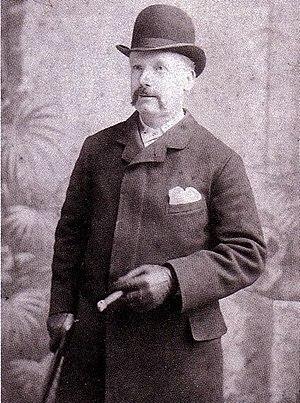
Les meurtres de Whitechapel, au nombre de onze, furent commis sur des femmes du district londonien élargi de Whitechapel, entre le 3 avril 1888 et le 13 février 1891. Ces assassinats ont été attribués, sans certitude, ici à « Jack l'Éventreur », là au « tueur aux torses ». Aux fins d'enquêtes, le Metropolitan Police Service monta alors un dossier nommé « Whitechapel murders ».
Jack l'Éventreur est le surnom donné à un tueur en série ayant sévi dans le district londonien de Whitechapel en 1888. L'affaire à laquelle le personnage est lié, depuis l'époque de son déroulement jusqu'à aujourd'hui, donna lieu à maintes hypothèses et inspira bon nombre d'œuvres en tous genres, lui conférant un statut de mythe moderne.